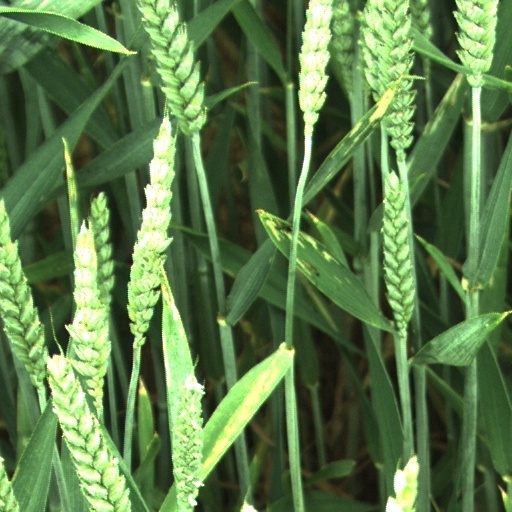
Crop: wheat